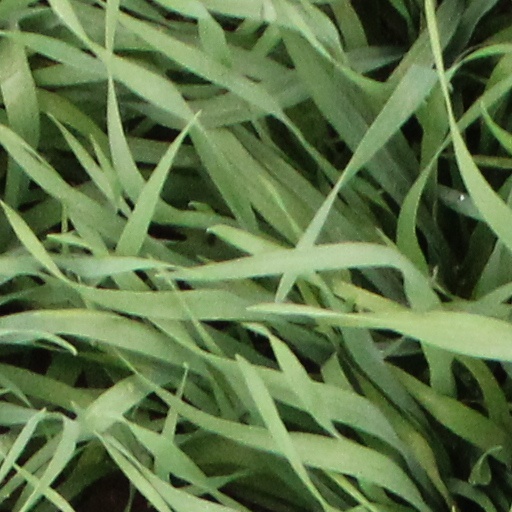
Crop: wheat